Aalinganam

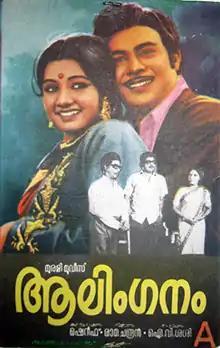
Poster

Aalinganam is a 1976 Indian Malayalam-language film, directed by I. V. Sasi and written by Sherif. The film stars Raghavan, Sridevi, Rani Chandra and Vincent, with music by A. T. Ummer. Sasi remade it in Tamil as "Pagalil Oru Iravu" (1979), with Sridevi returning.